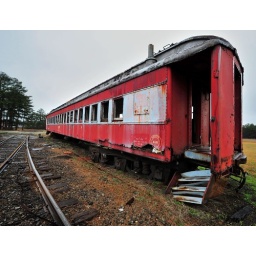
Old L&amp;amp;N coach spotted in Glencoe, Al. near the high school.